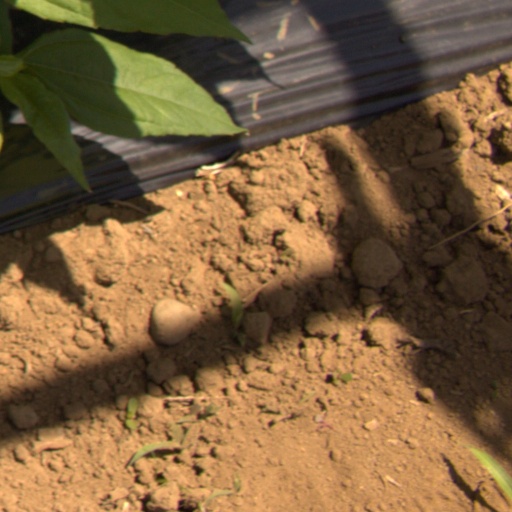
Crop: Jerusalem artichoke